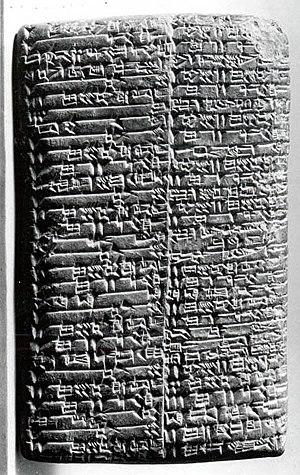
L'histoire de la Mésopotamie débute avec le développement des communautés sédentaires dans le nord de la Mésopotamie au début du Néolithique, et s'achève dans l'Antiquité tardive. Elle est reconstituée grâce à l'analyse des fouilles archéologiques des sites de cette région, et à partir du IVᵉ millénaire av. J.‑C. par des textes écrits essentiellement sur des tablettes d'argile, la Mésopotamie étant l'une des premières civilisations à inventer l'écriture, avec l’Égypte antique.
Nippur est une ville de la Mésopotamie antique. C'est le lieu de culte principal du grand dieu sumérien Enlil, considéré comme le seigneur du cosmos, donc un des principaux centres religieux du pays de Sumer et d'Akkad dans la Haute Antiquité. Dans l'écriture cunéiforme sumérienne, les mêmes signes peuvent se lire NIBRU et EN.LÍL. Ce site a été peuplé au moins à partir du Vᵉ millénaire, et jusqu'au début du IIᵉ millénaire de notre ère.
Les calendriers employés en Mésopotamie antique étaient de type luni-solaire avec des années constituées de 12 mois lunaires, chacun commençant lorsqu'une nouvelle lune était pour la première fois visible dans le ciel. Selon nécessité, on augmentait ces années par l'insertion d'un mois intercalaire afin de les faire correspondre à une année solaire, qui était plus longue d'une dizaine de jours que l'année de 12 mois lunaires, entraînant ainsi des décalages entre les deux cycles.